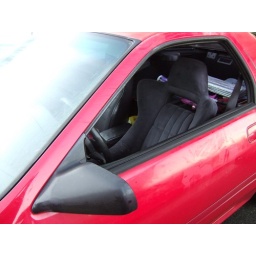
Miguel's car with the Infini IV seat in it. (from front)